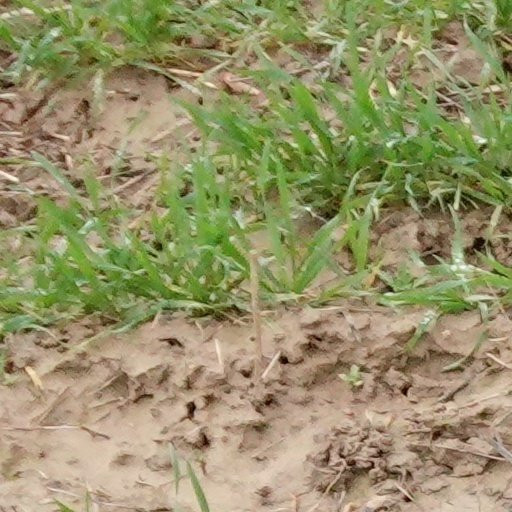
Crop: wheat